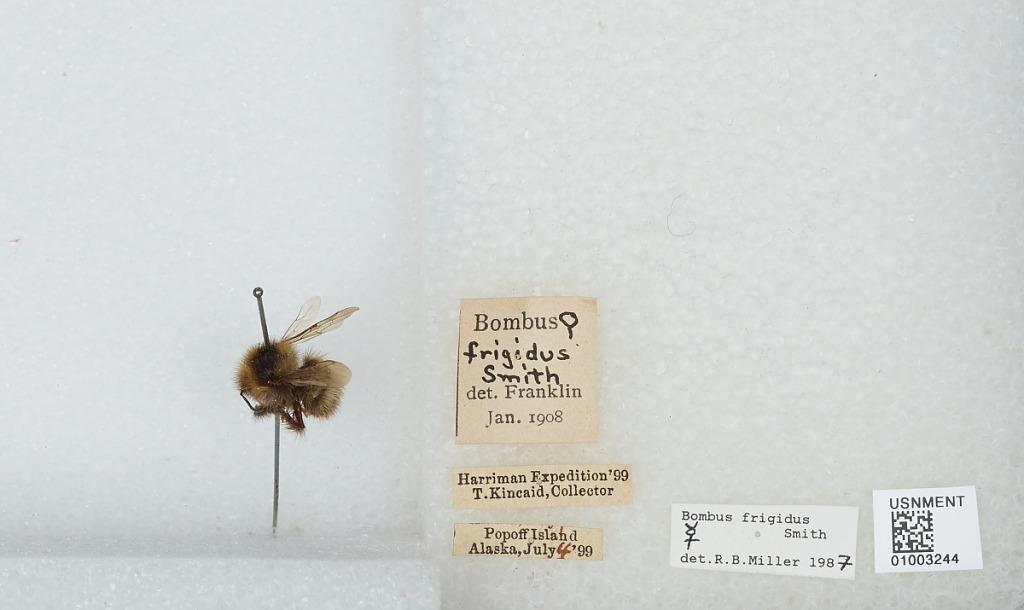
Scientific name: Bombus (Pyrobombus) frigidus Smith
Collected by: T. Kincaid
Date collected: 1899-7-4
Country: United States
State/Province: Alaska
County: Aleutians East
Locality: Popof Island
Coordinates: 55.3136, -160.375
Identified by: Miller, R. B.